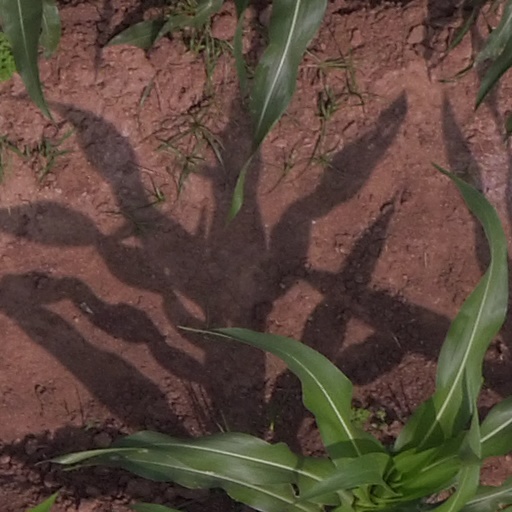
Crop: maize; corn